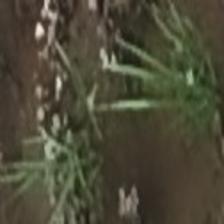
Label: clustered